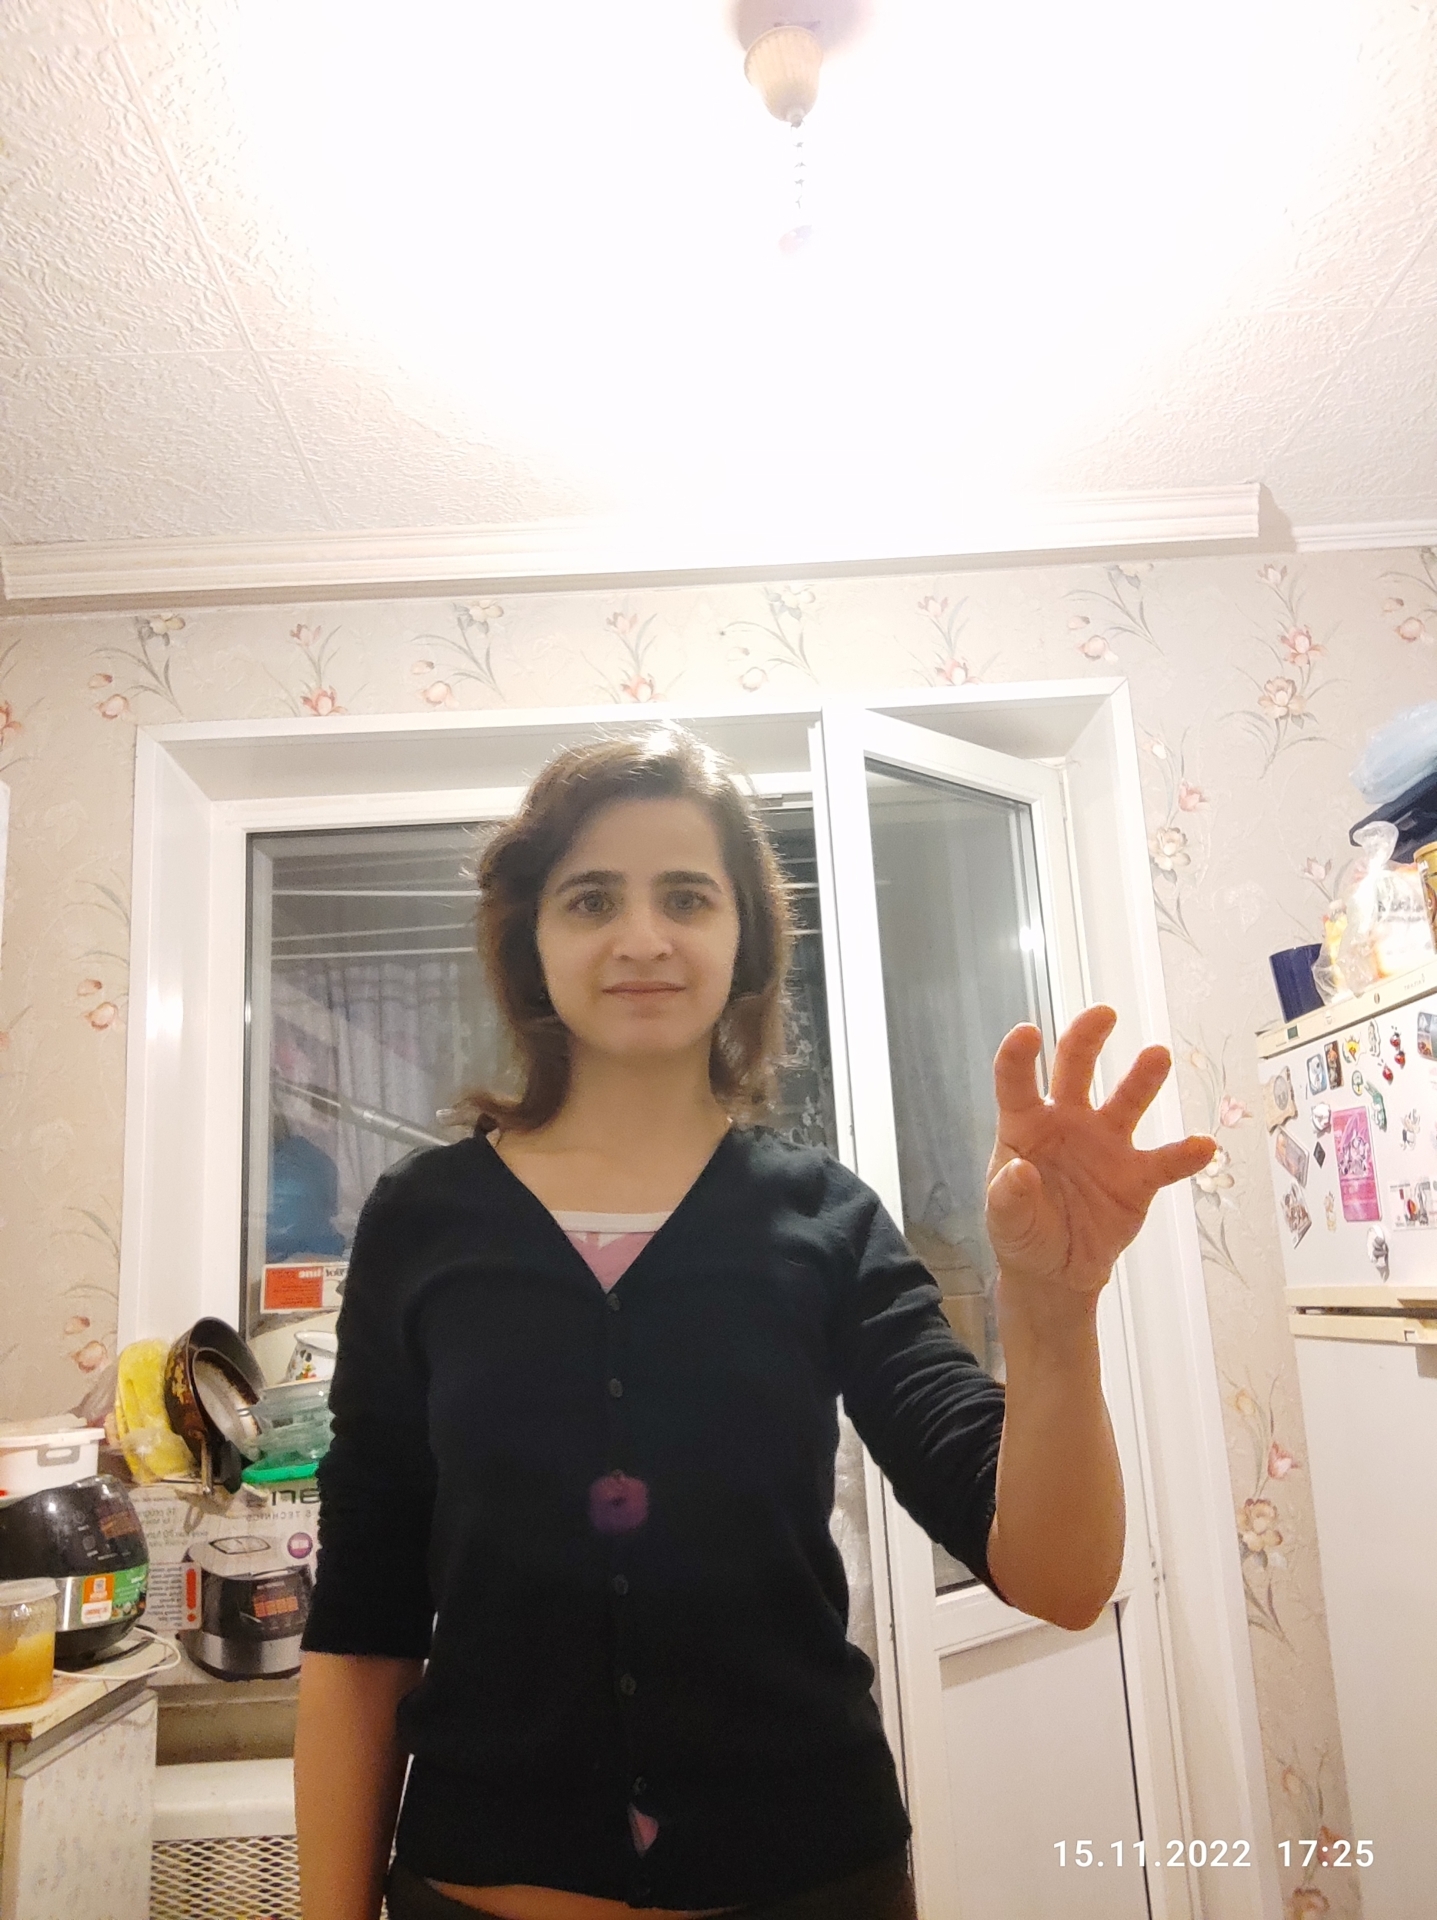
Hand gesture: grabbing